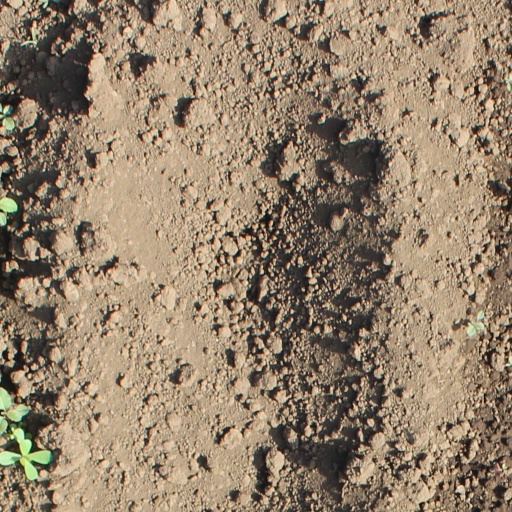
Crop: soybean